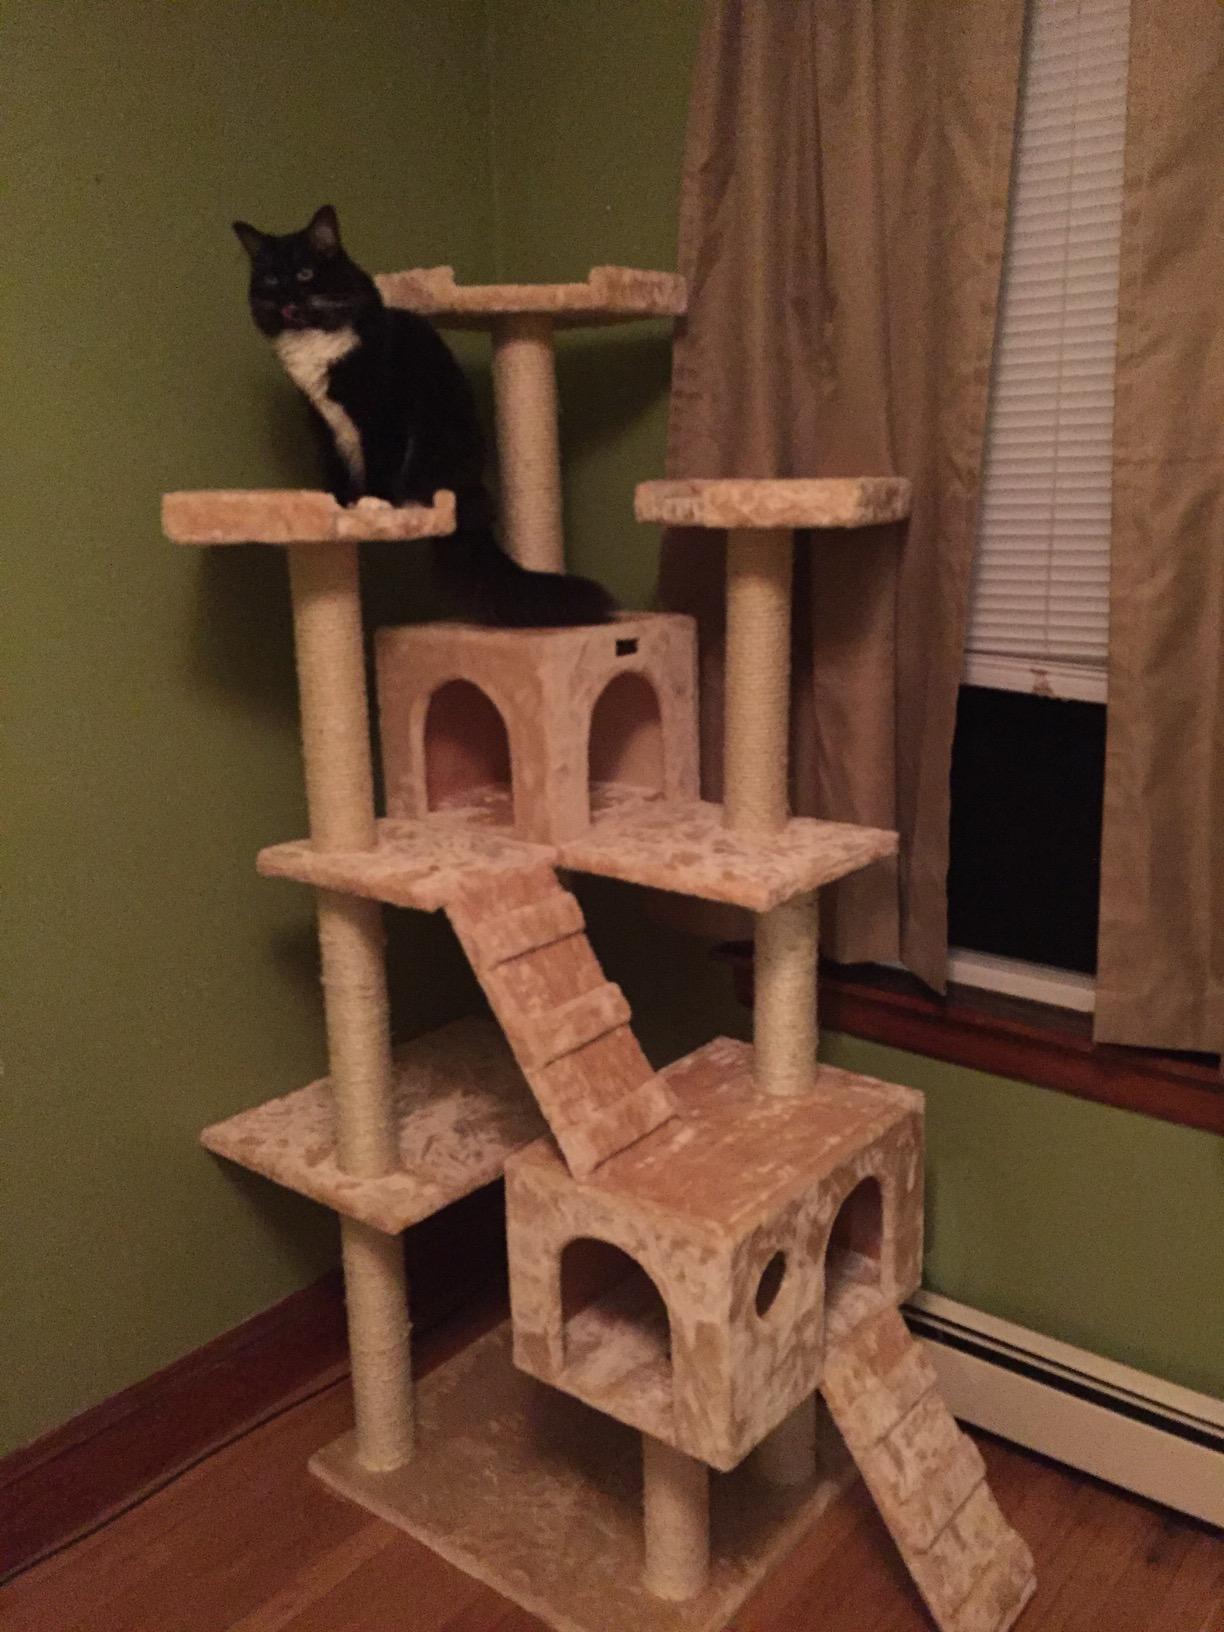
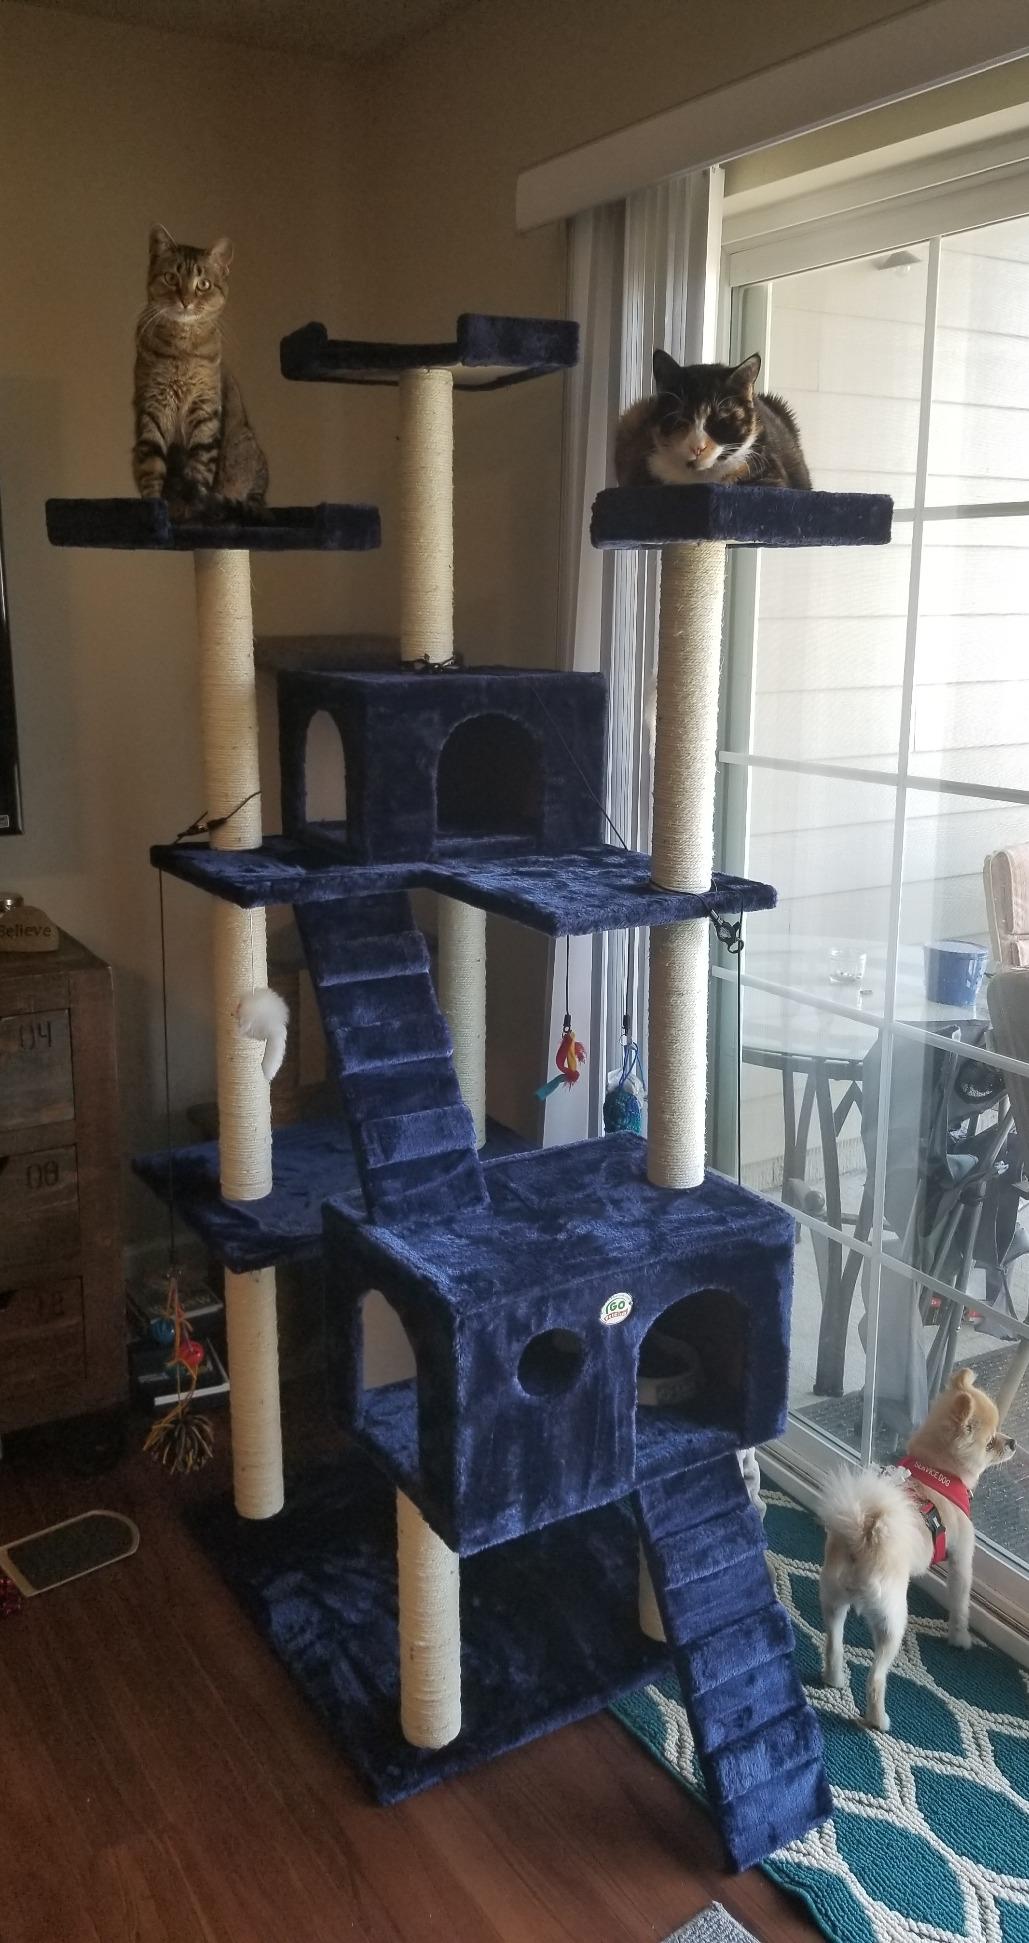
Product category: items_cat tree
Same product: no